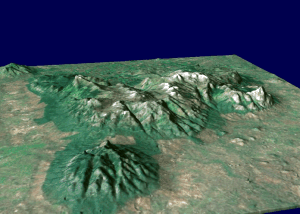
Le massif Mulanje ou mont Mulanje est un inselberg situé dans le district du même nom au sud du Malawi, près de la ville de Blantyre. Mesurant environ 26 kilomètres de long sur 22 kilomètres de large, il surgit des plaines du Chiradzulu. Son altitude maximale est de 3 002 mètres au pic Sapitwa.